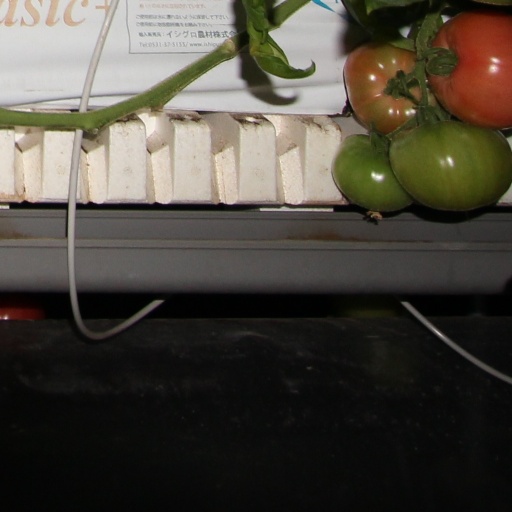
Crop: tomato